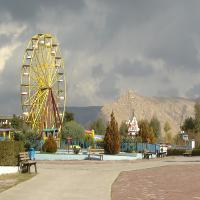
Weather: cloudy or overcast